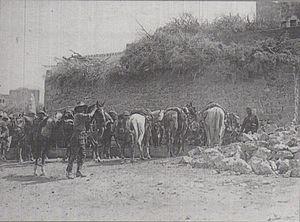
La cavalerie française pendant la Première Guerre mondiale a une participation relativement secondaire aux événements. Les combattants à cheval se révélant très vulnérables face à la puissance de feu de l'infanterie et de l'artillerie, les différentes unités de cette arme accomplissent essentiellement des missions d'auxiliaires pendant la « Grande Guerre », même si le début du conflit correspond à son apogée en termes d'effectifs montés.